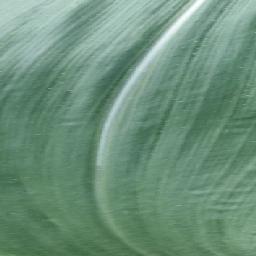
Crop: corn
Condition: (maize)_healthy